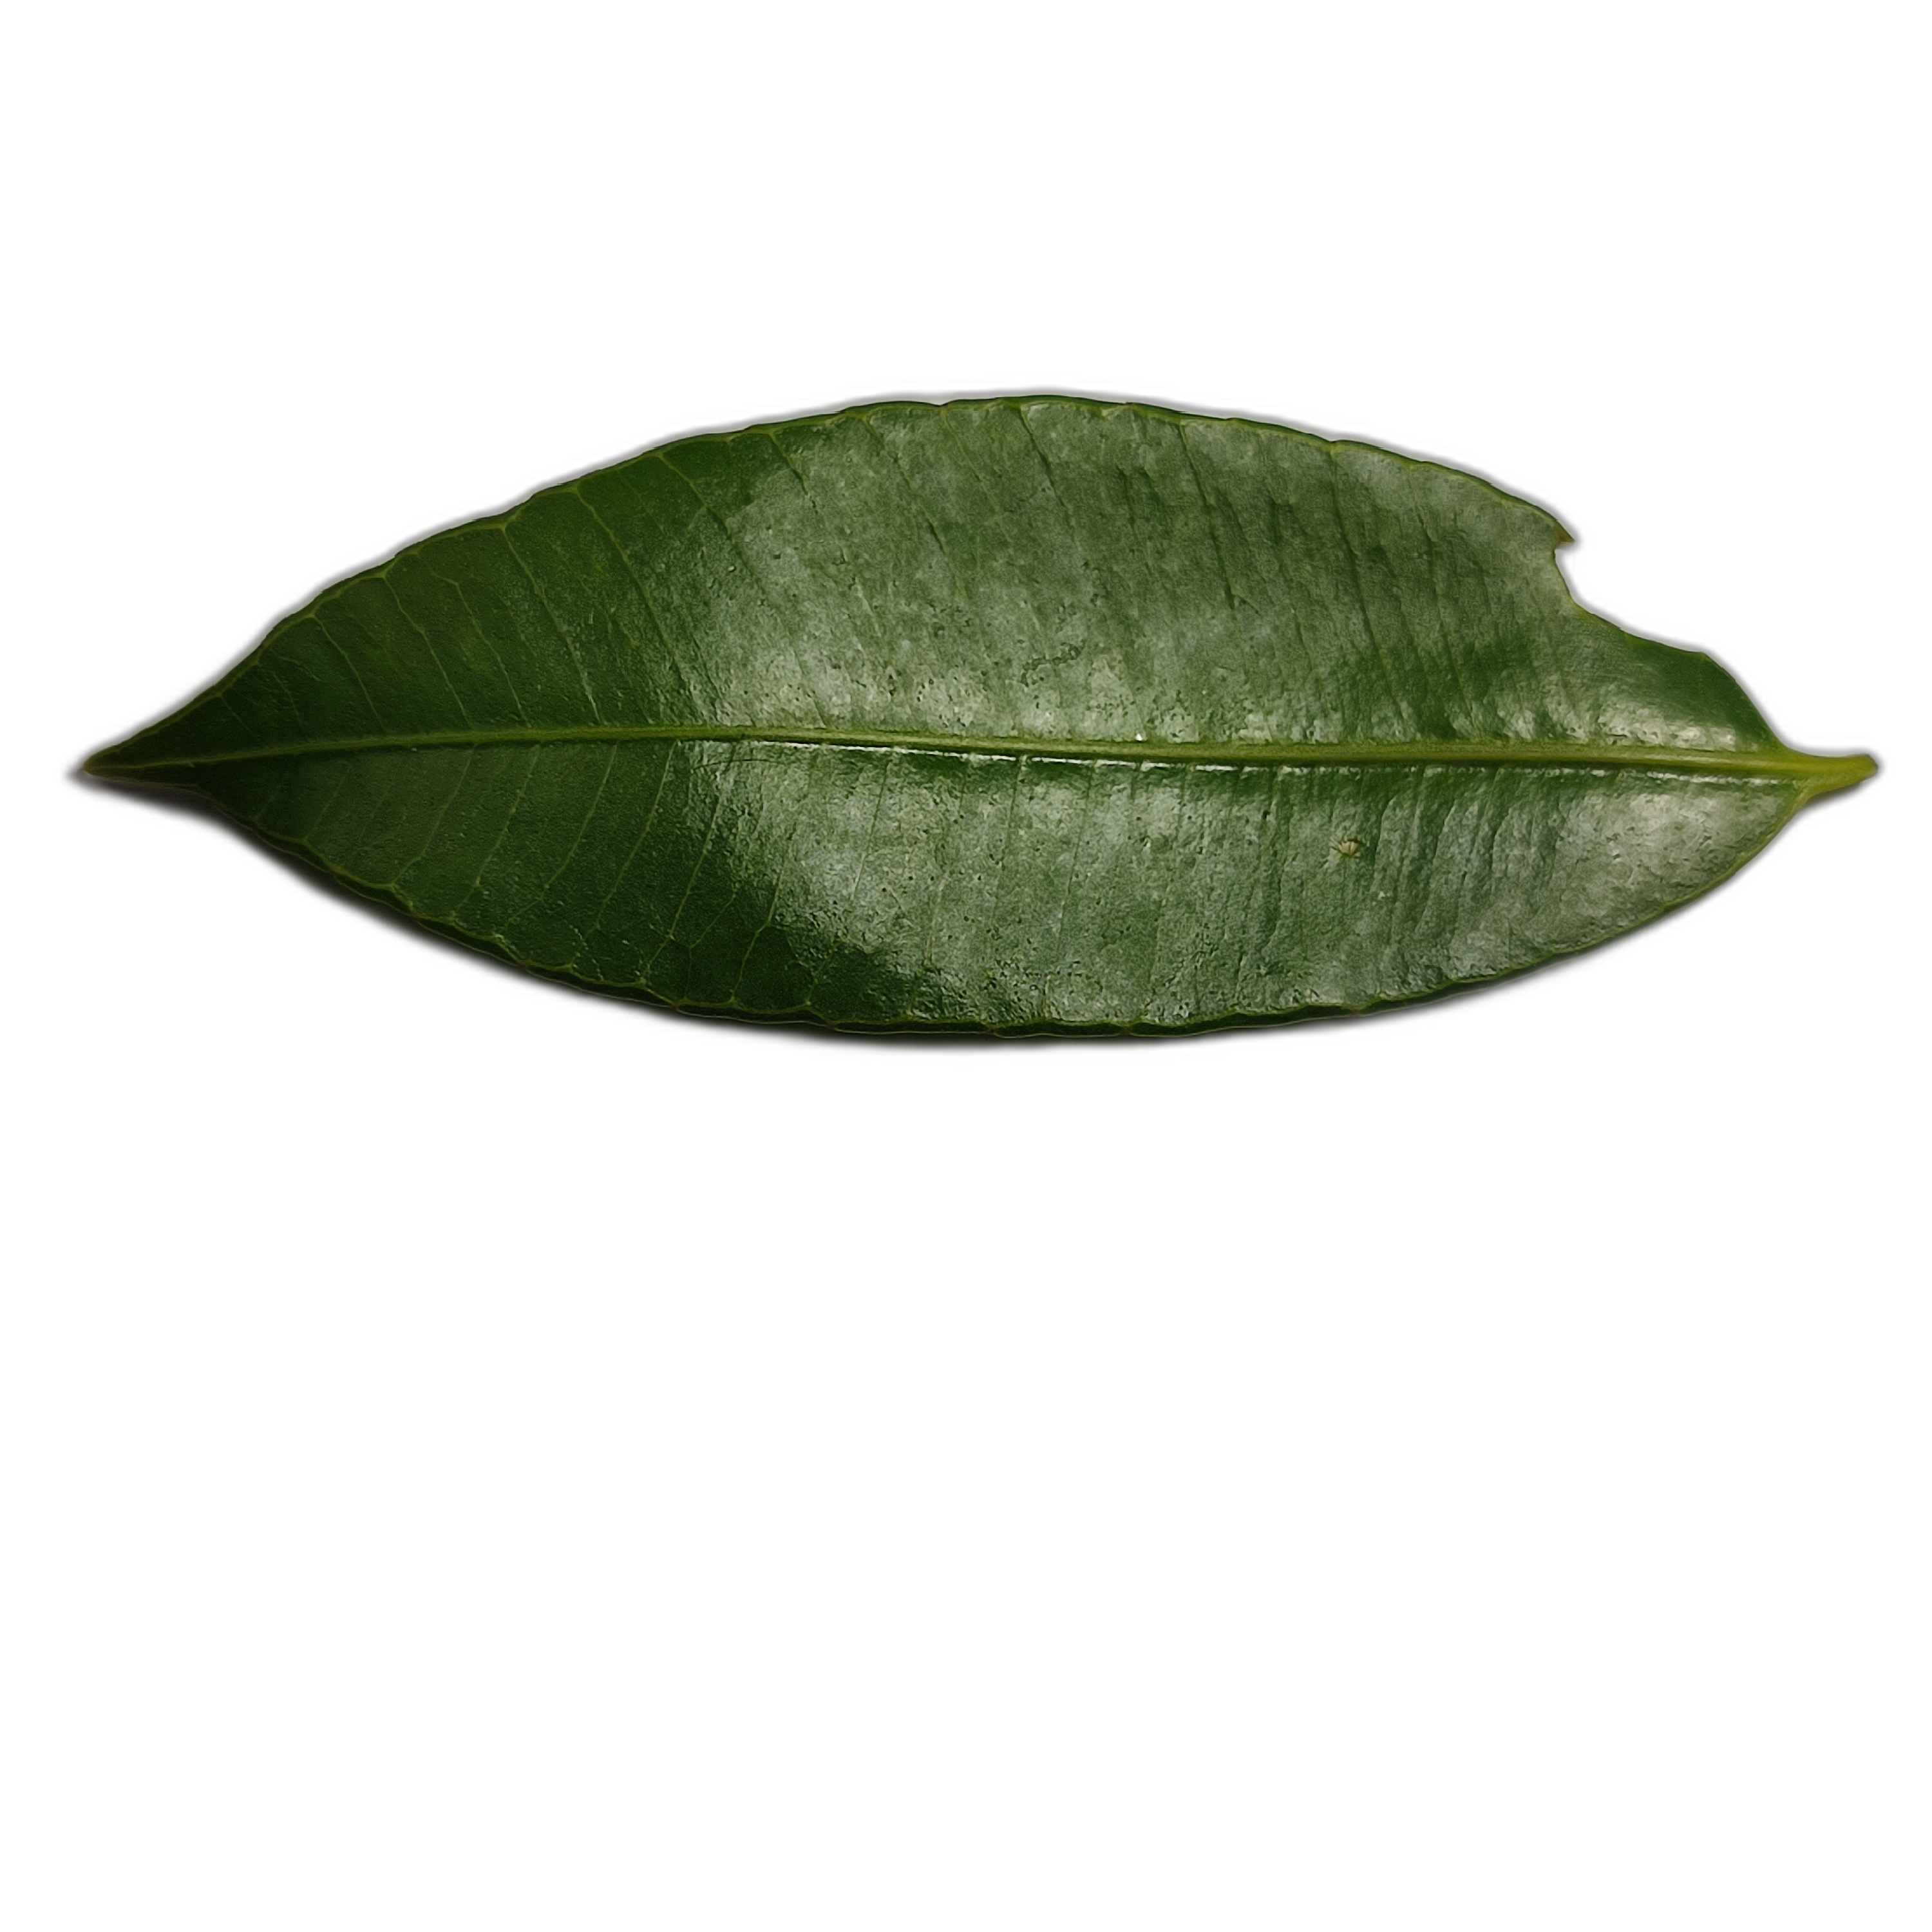
Label: healthy